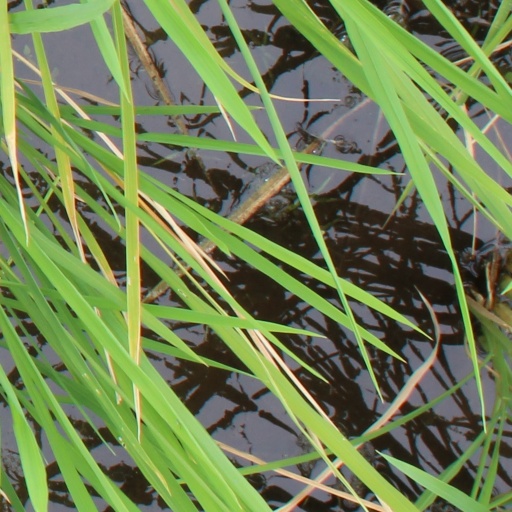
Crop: rice